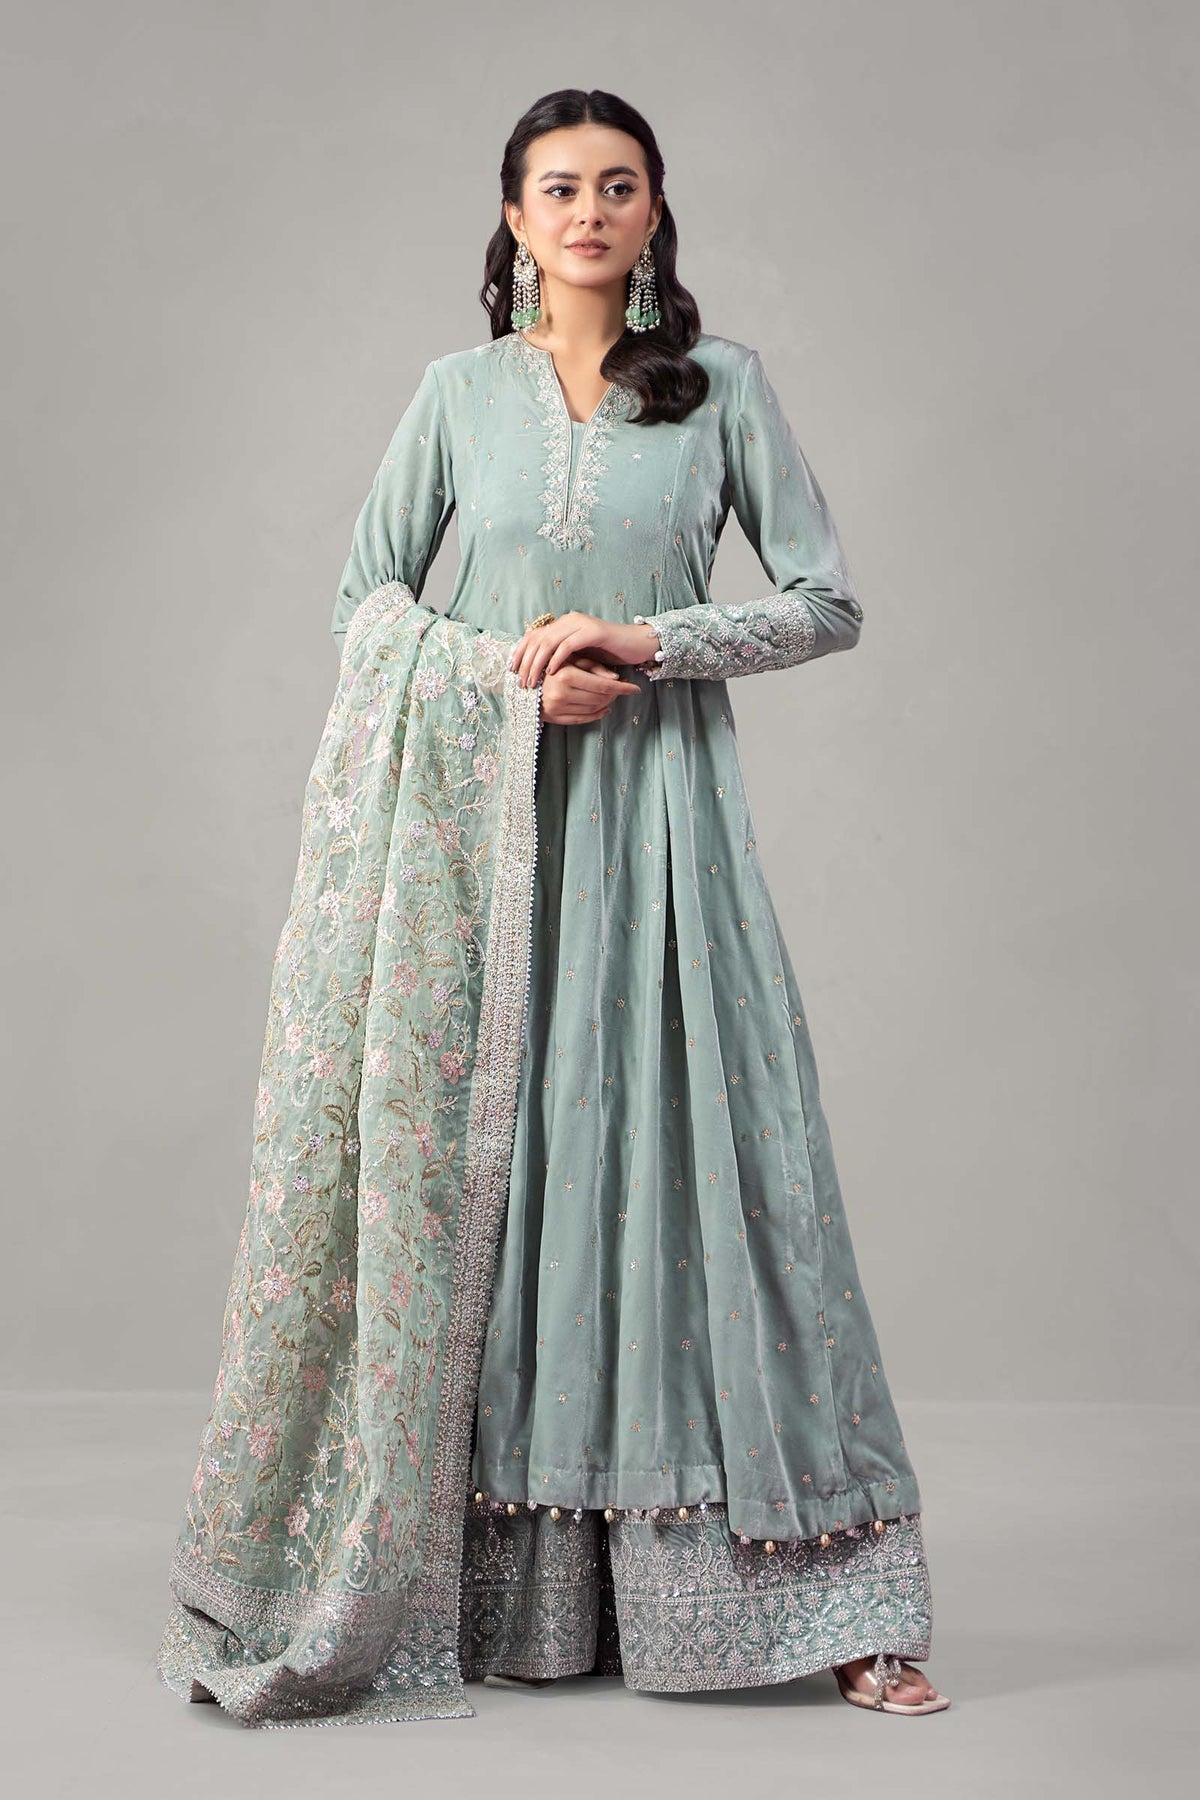
mint embroidered silk suit